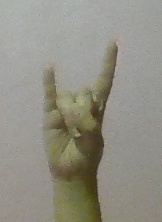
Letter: la